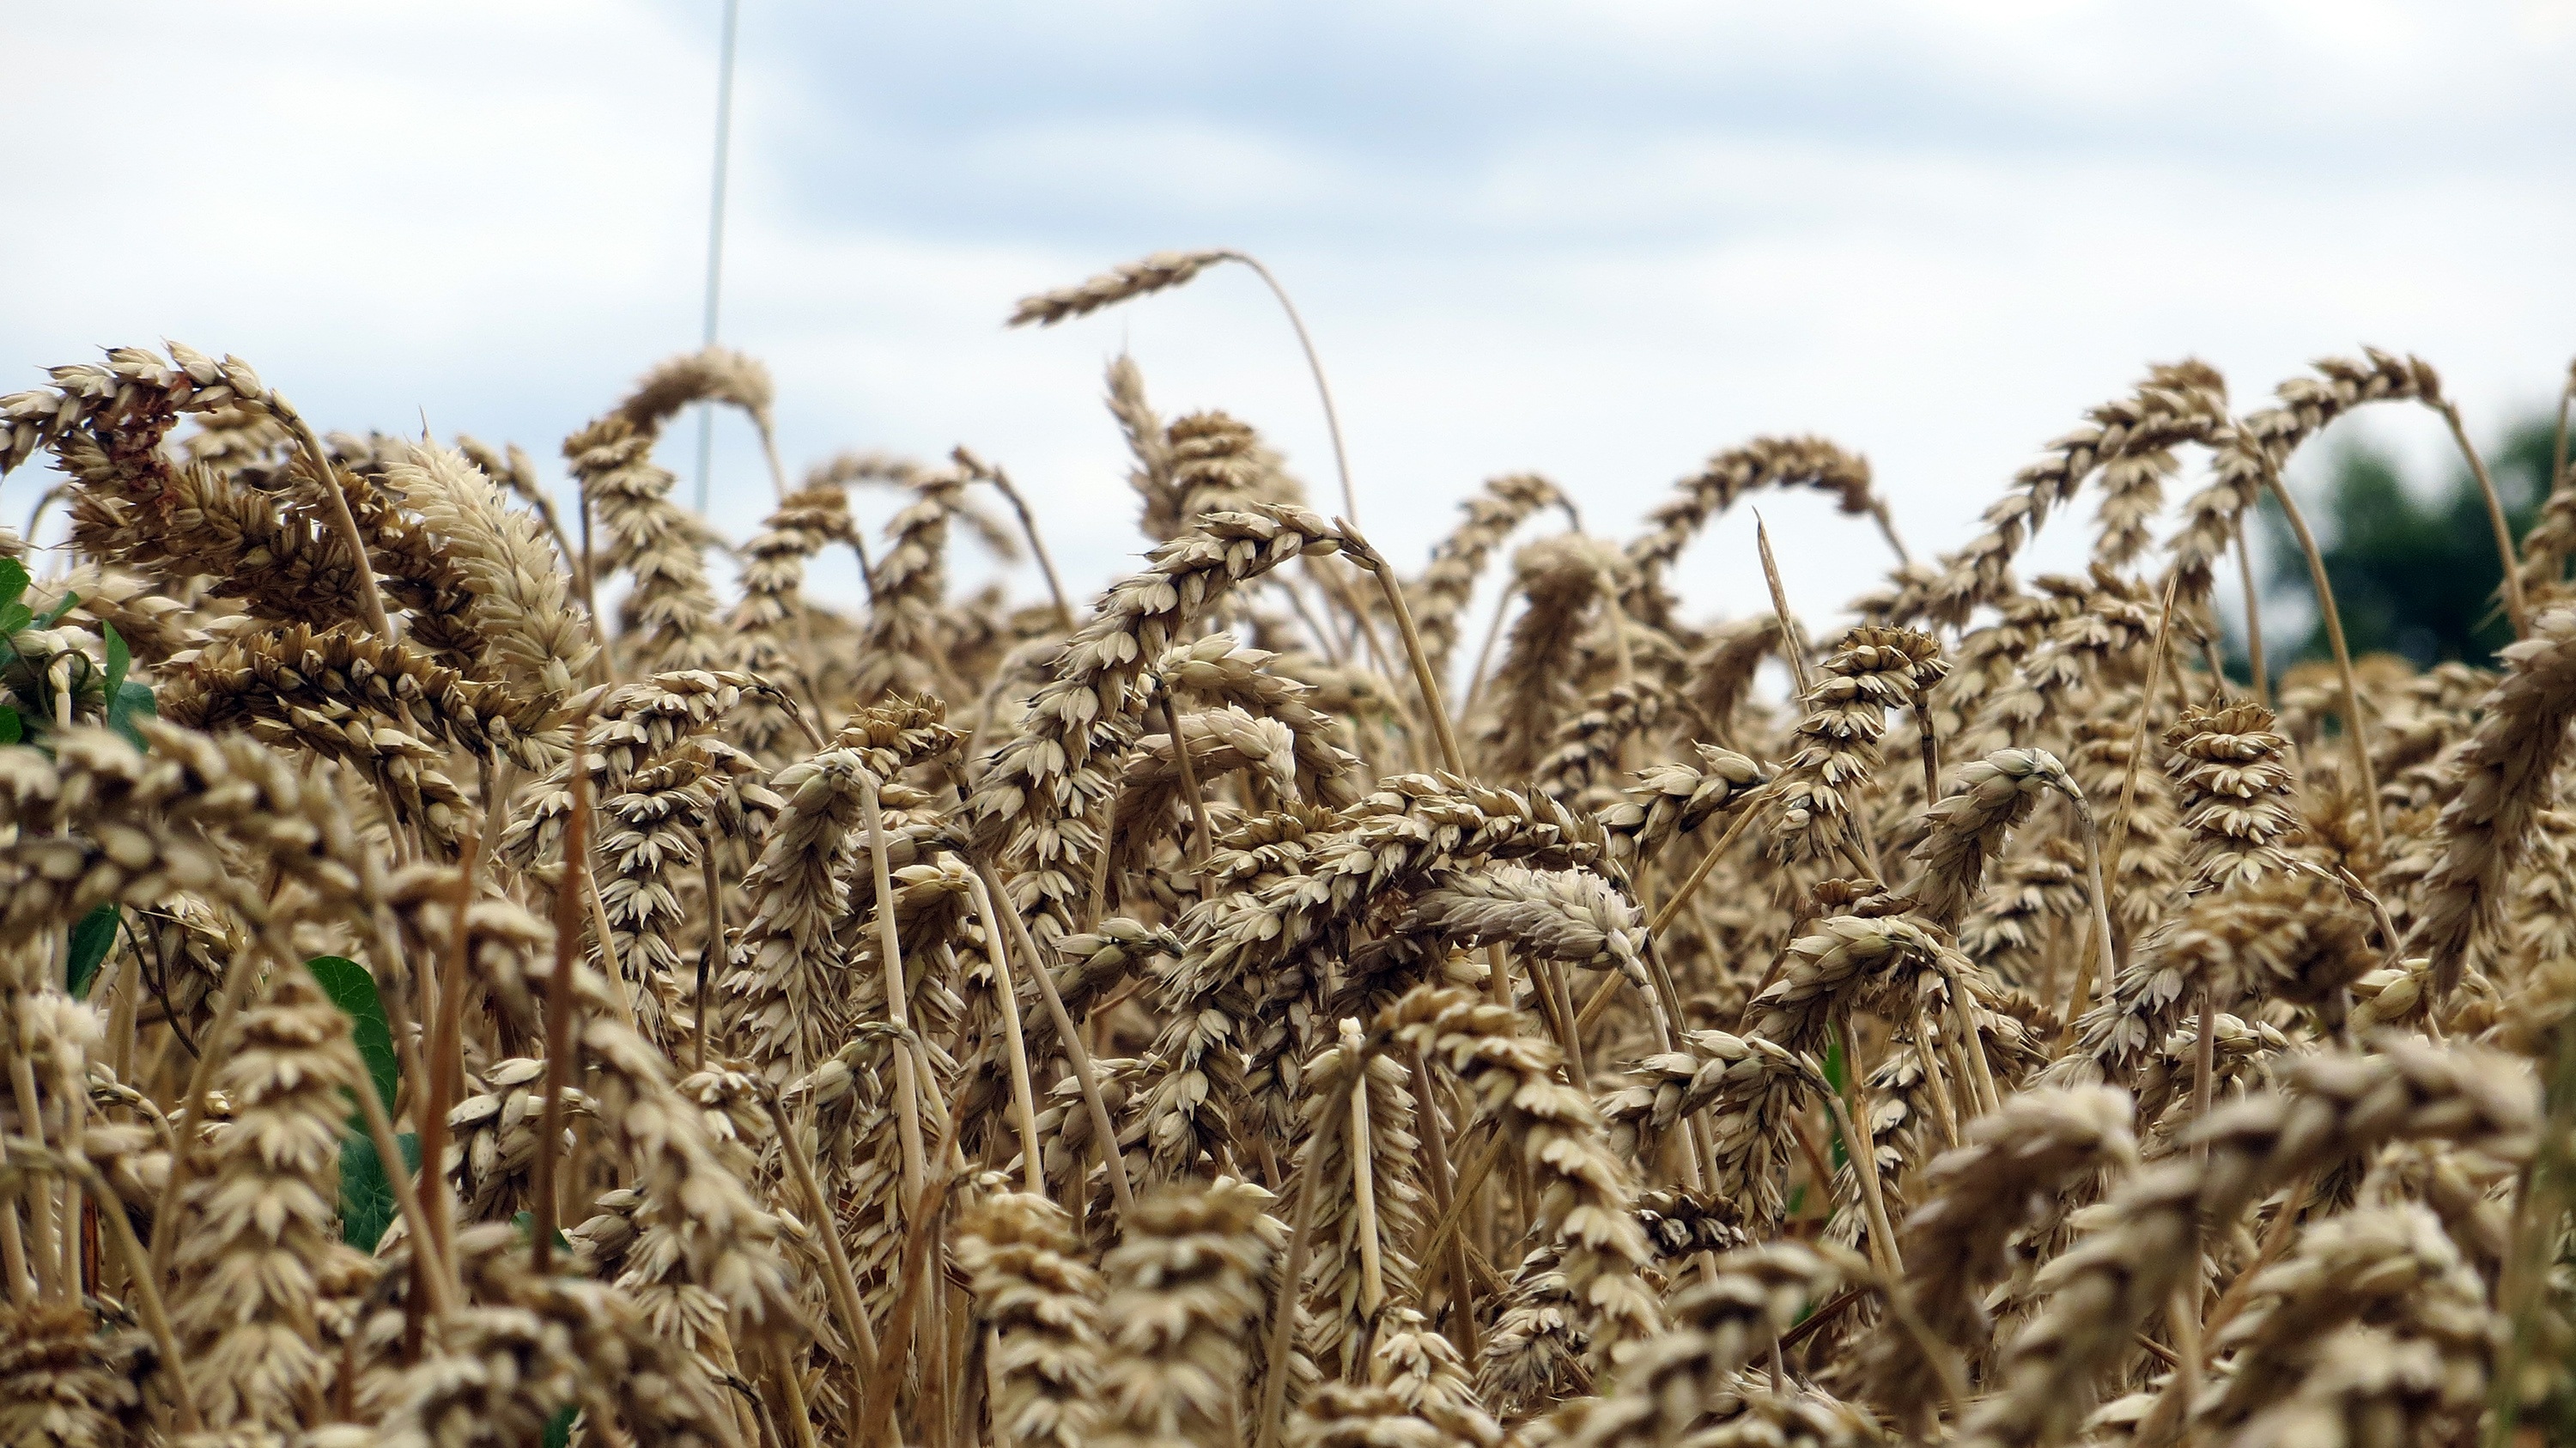
landscape, nature, plant, field, wheat, grain, food, crop, soil, agriculture, spike, cereal, fields, rye, cereals, flour, flowering plant, commodity, grass family, land plant, food grain